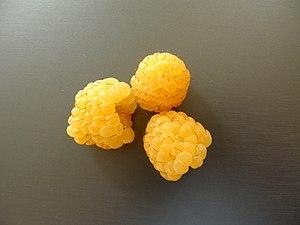
Grosses framboises jaunes au goût très doux et sucré. Español: Grandes frambuesas amarillas con un sabor muy dulce.
La framboise est un fruit rouge issu du framboisier, un arbrisseau de la famille des rosacées. Selon qu'il s'agit de framboisiers sauvages ou cultivés, la framboise pèse de 4 à 10 g, mesure jusqu'à 2,5 cm et compte de 40 à 80 drupéoles.